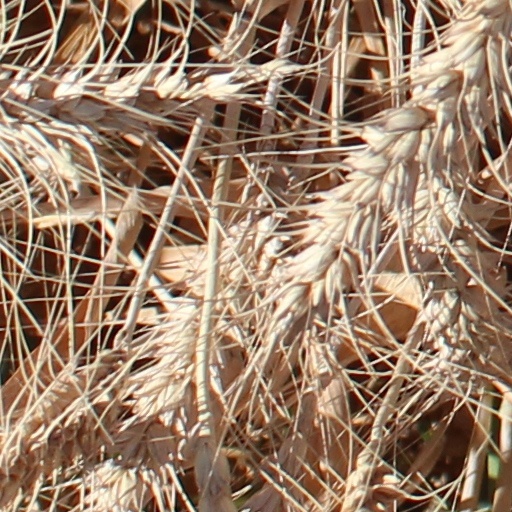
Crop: wheat